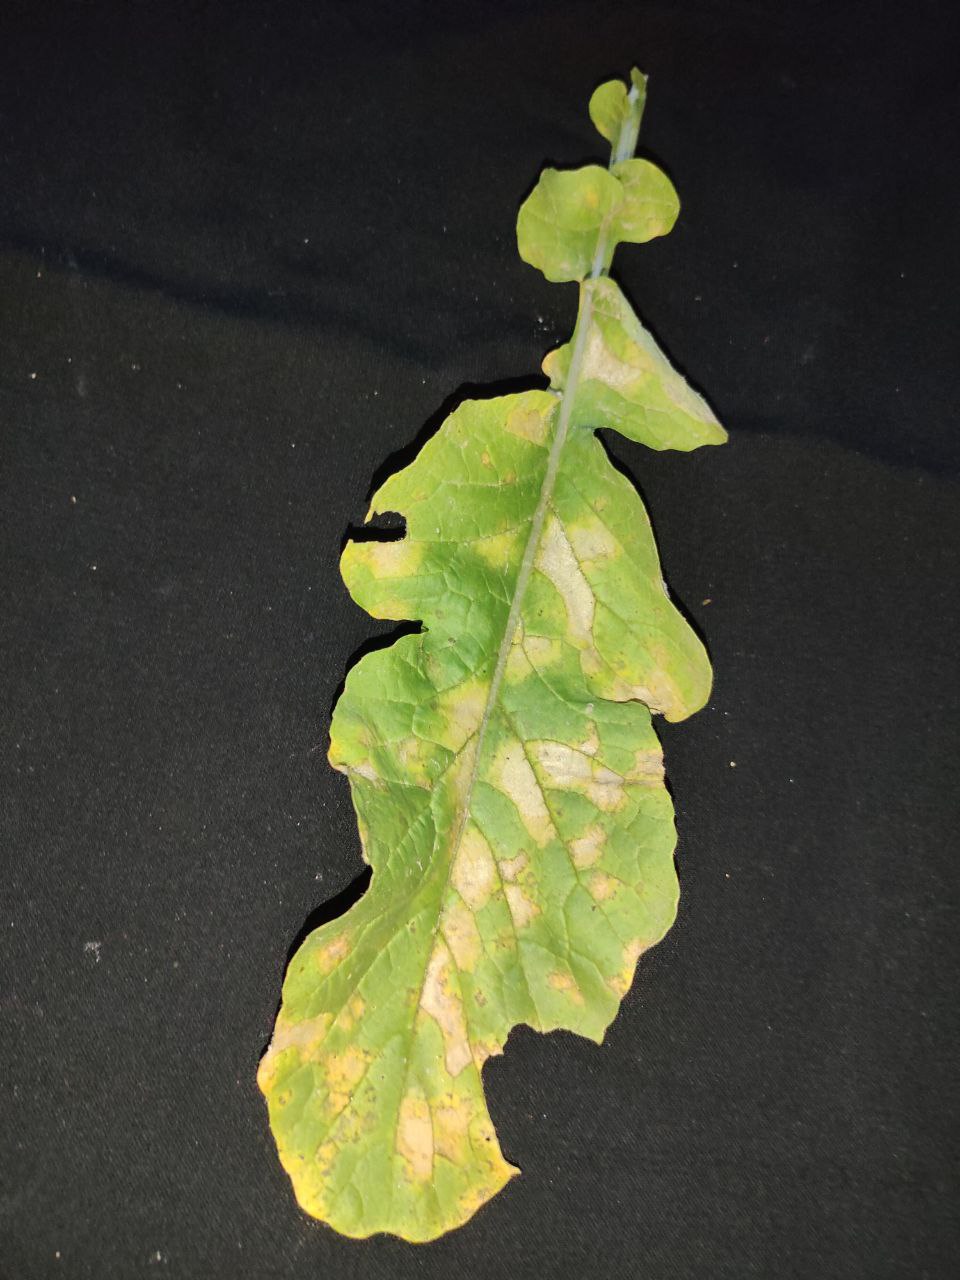
Label: Mosaic virus